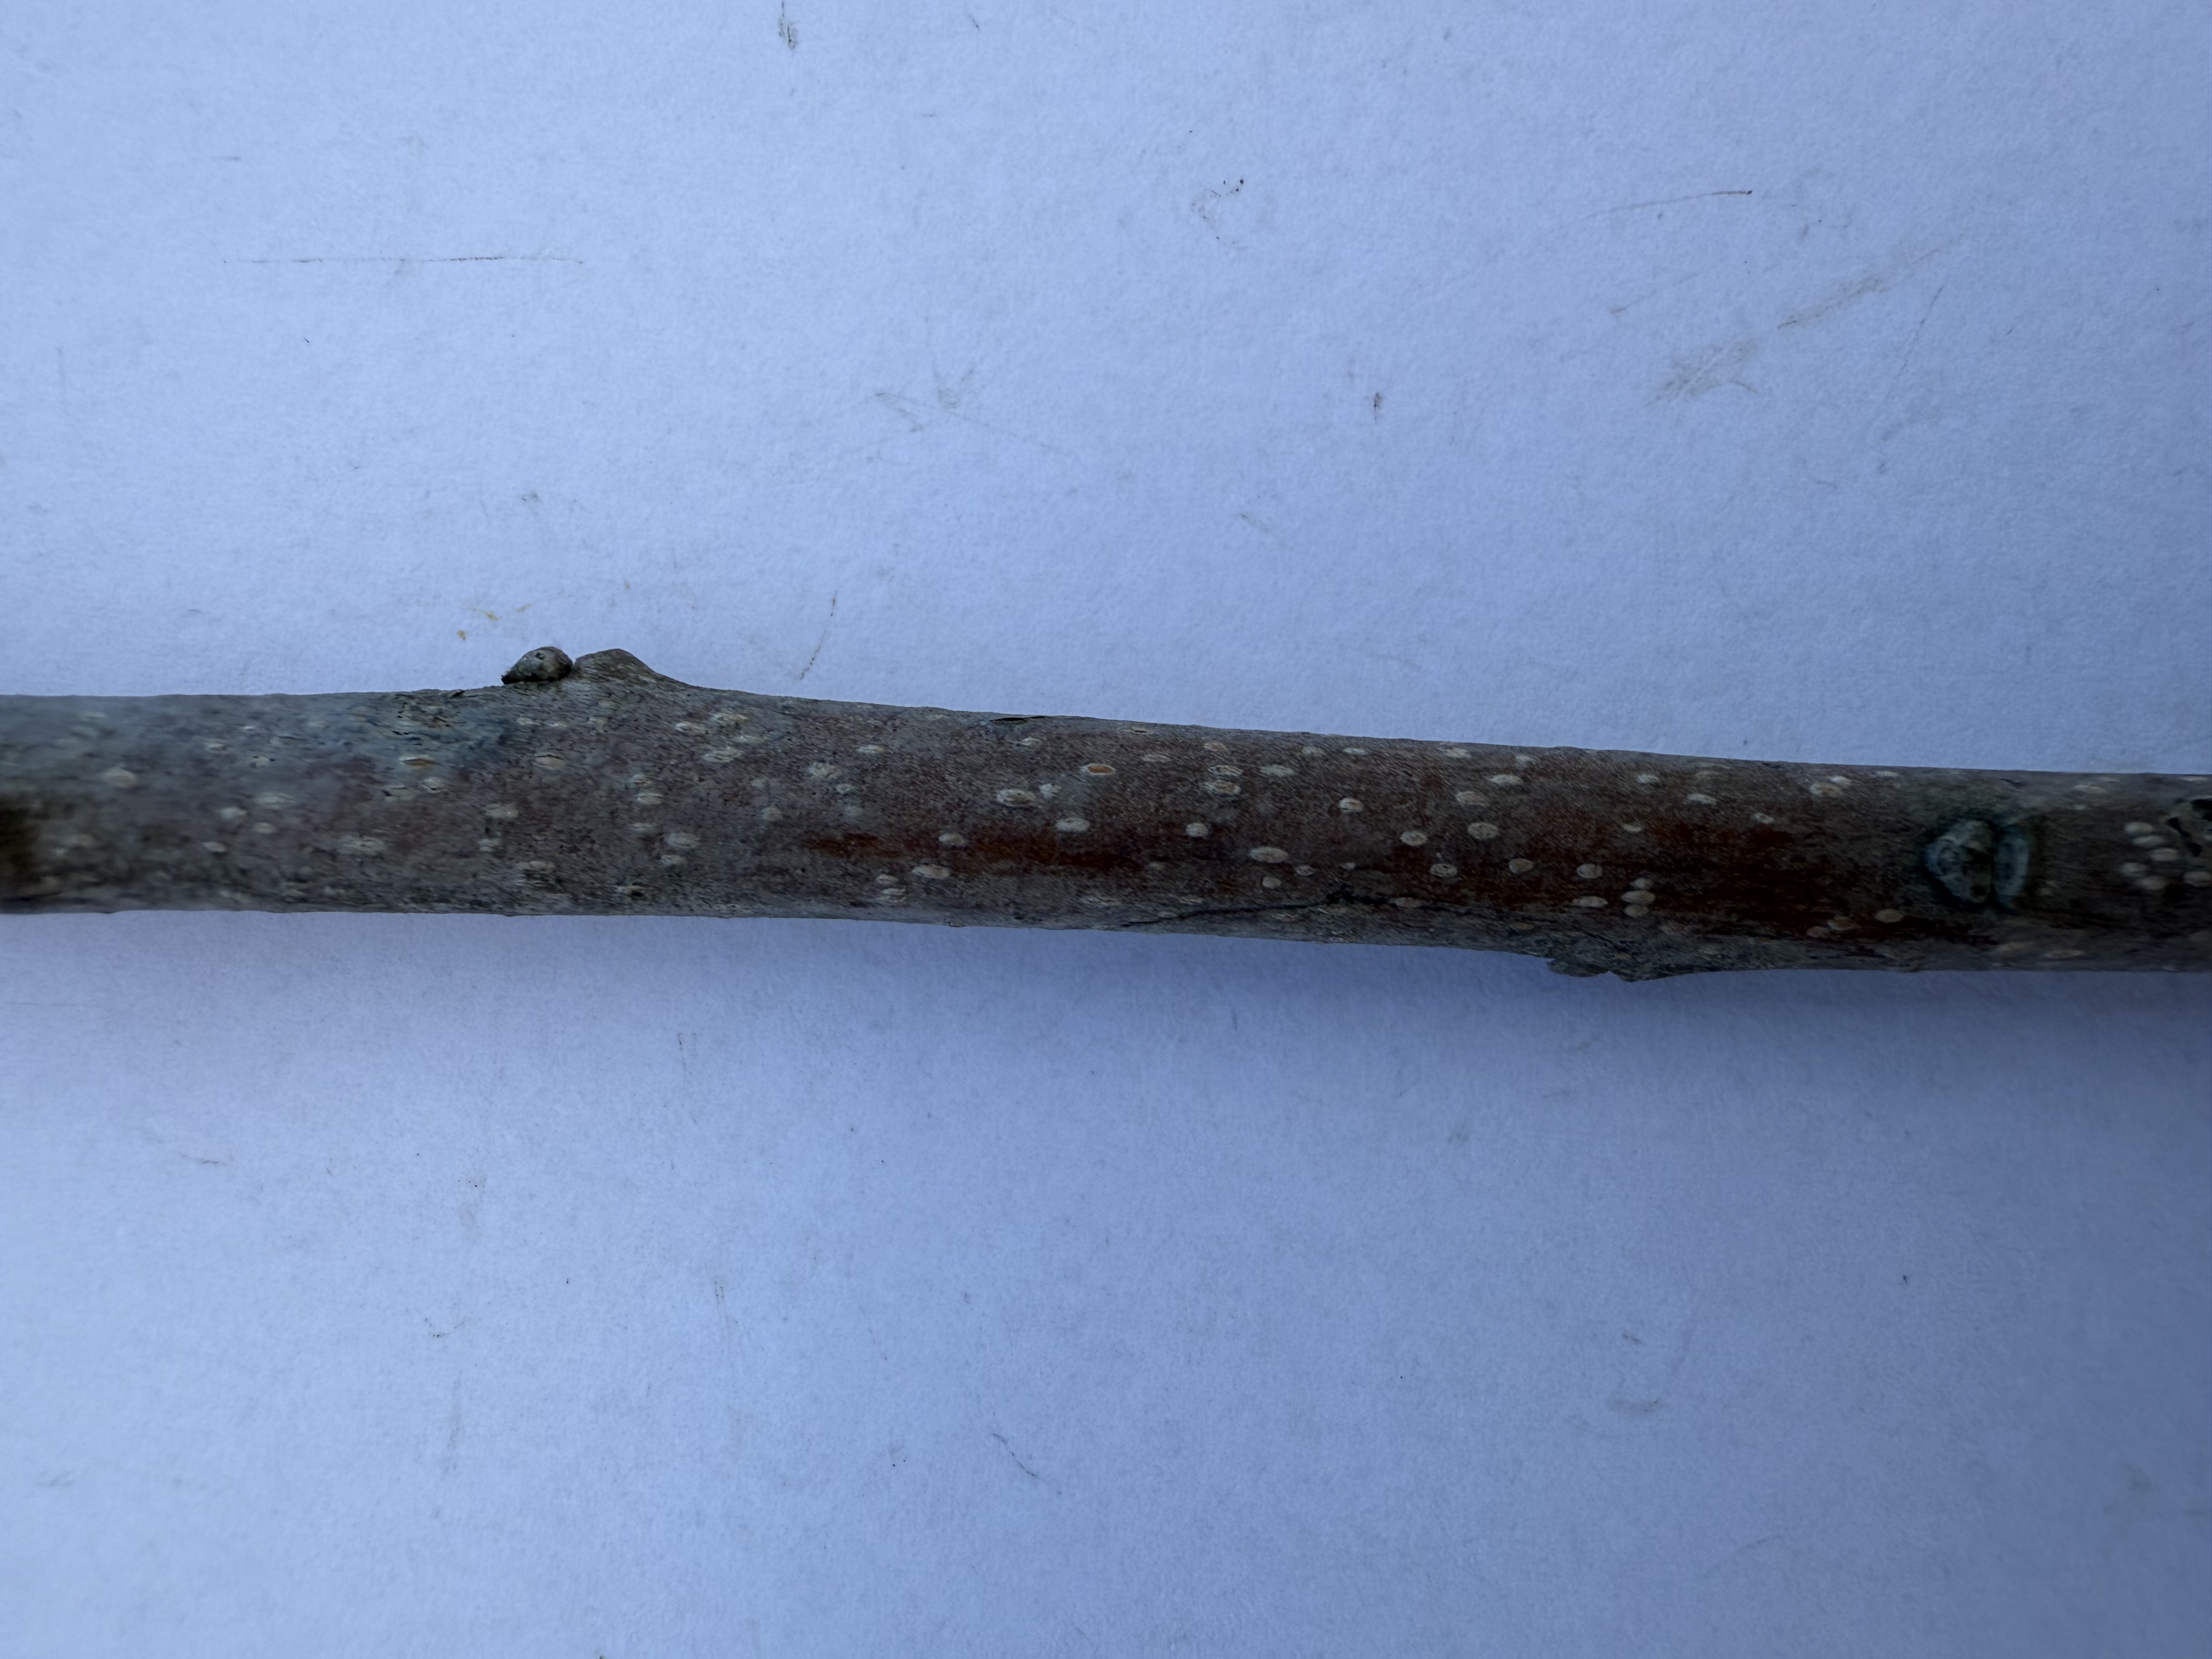
Variety: Hachiya Persimmon